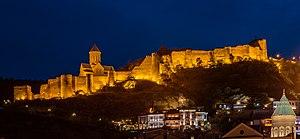
Le tourisme est une composante importante de l'économie de la Géorgie : elle a apporté une contribution au produit intérieur brut du pays de 6,7% en 2015, de 7,1% en 2016, de 6,9% en 2017 et de 7,6% en 2018.